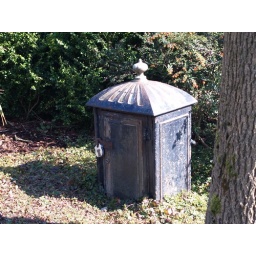
I found this hidden in the bushes near the glass house in alexandra park